P. A. Ó Síocháin

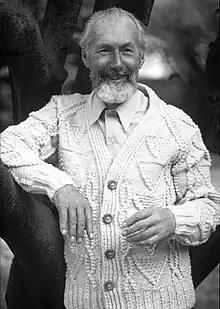
P. A. Ó Siocháin in 1985, age 80, modelling one of his Aran cardigans.

Pádraig Augustine Ó Síocháin (P. A.) (1905–1995) was an Irish journalist, author, lawyer, Irish language activist and entrepreneur, born in Kanturk, County Cork, Ireland on 26 May 1905, the sixth child of D. D. Sheehan, MP for Mid Cork, of Kanturk, and Mary Pauline (née O'Connor) from Tralee, County Kerry.